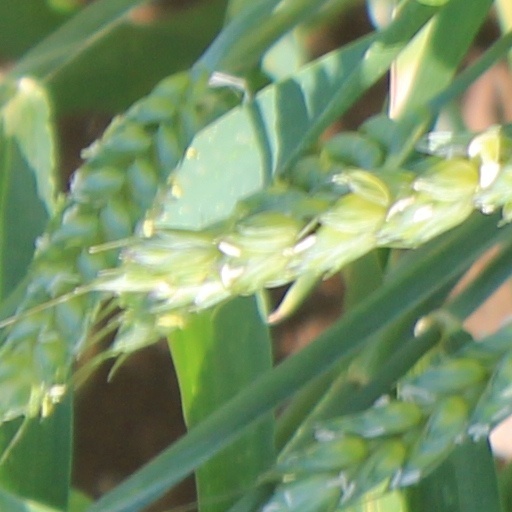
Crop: wheat